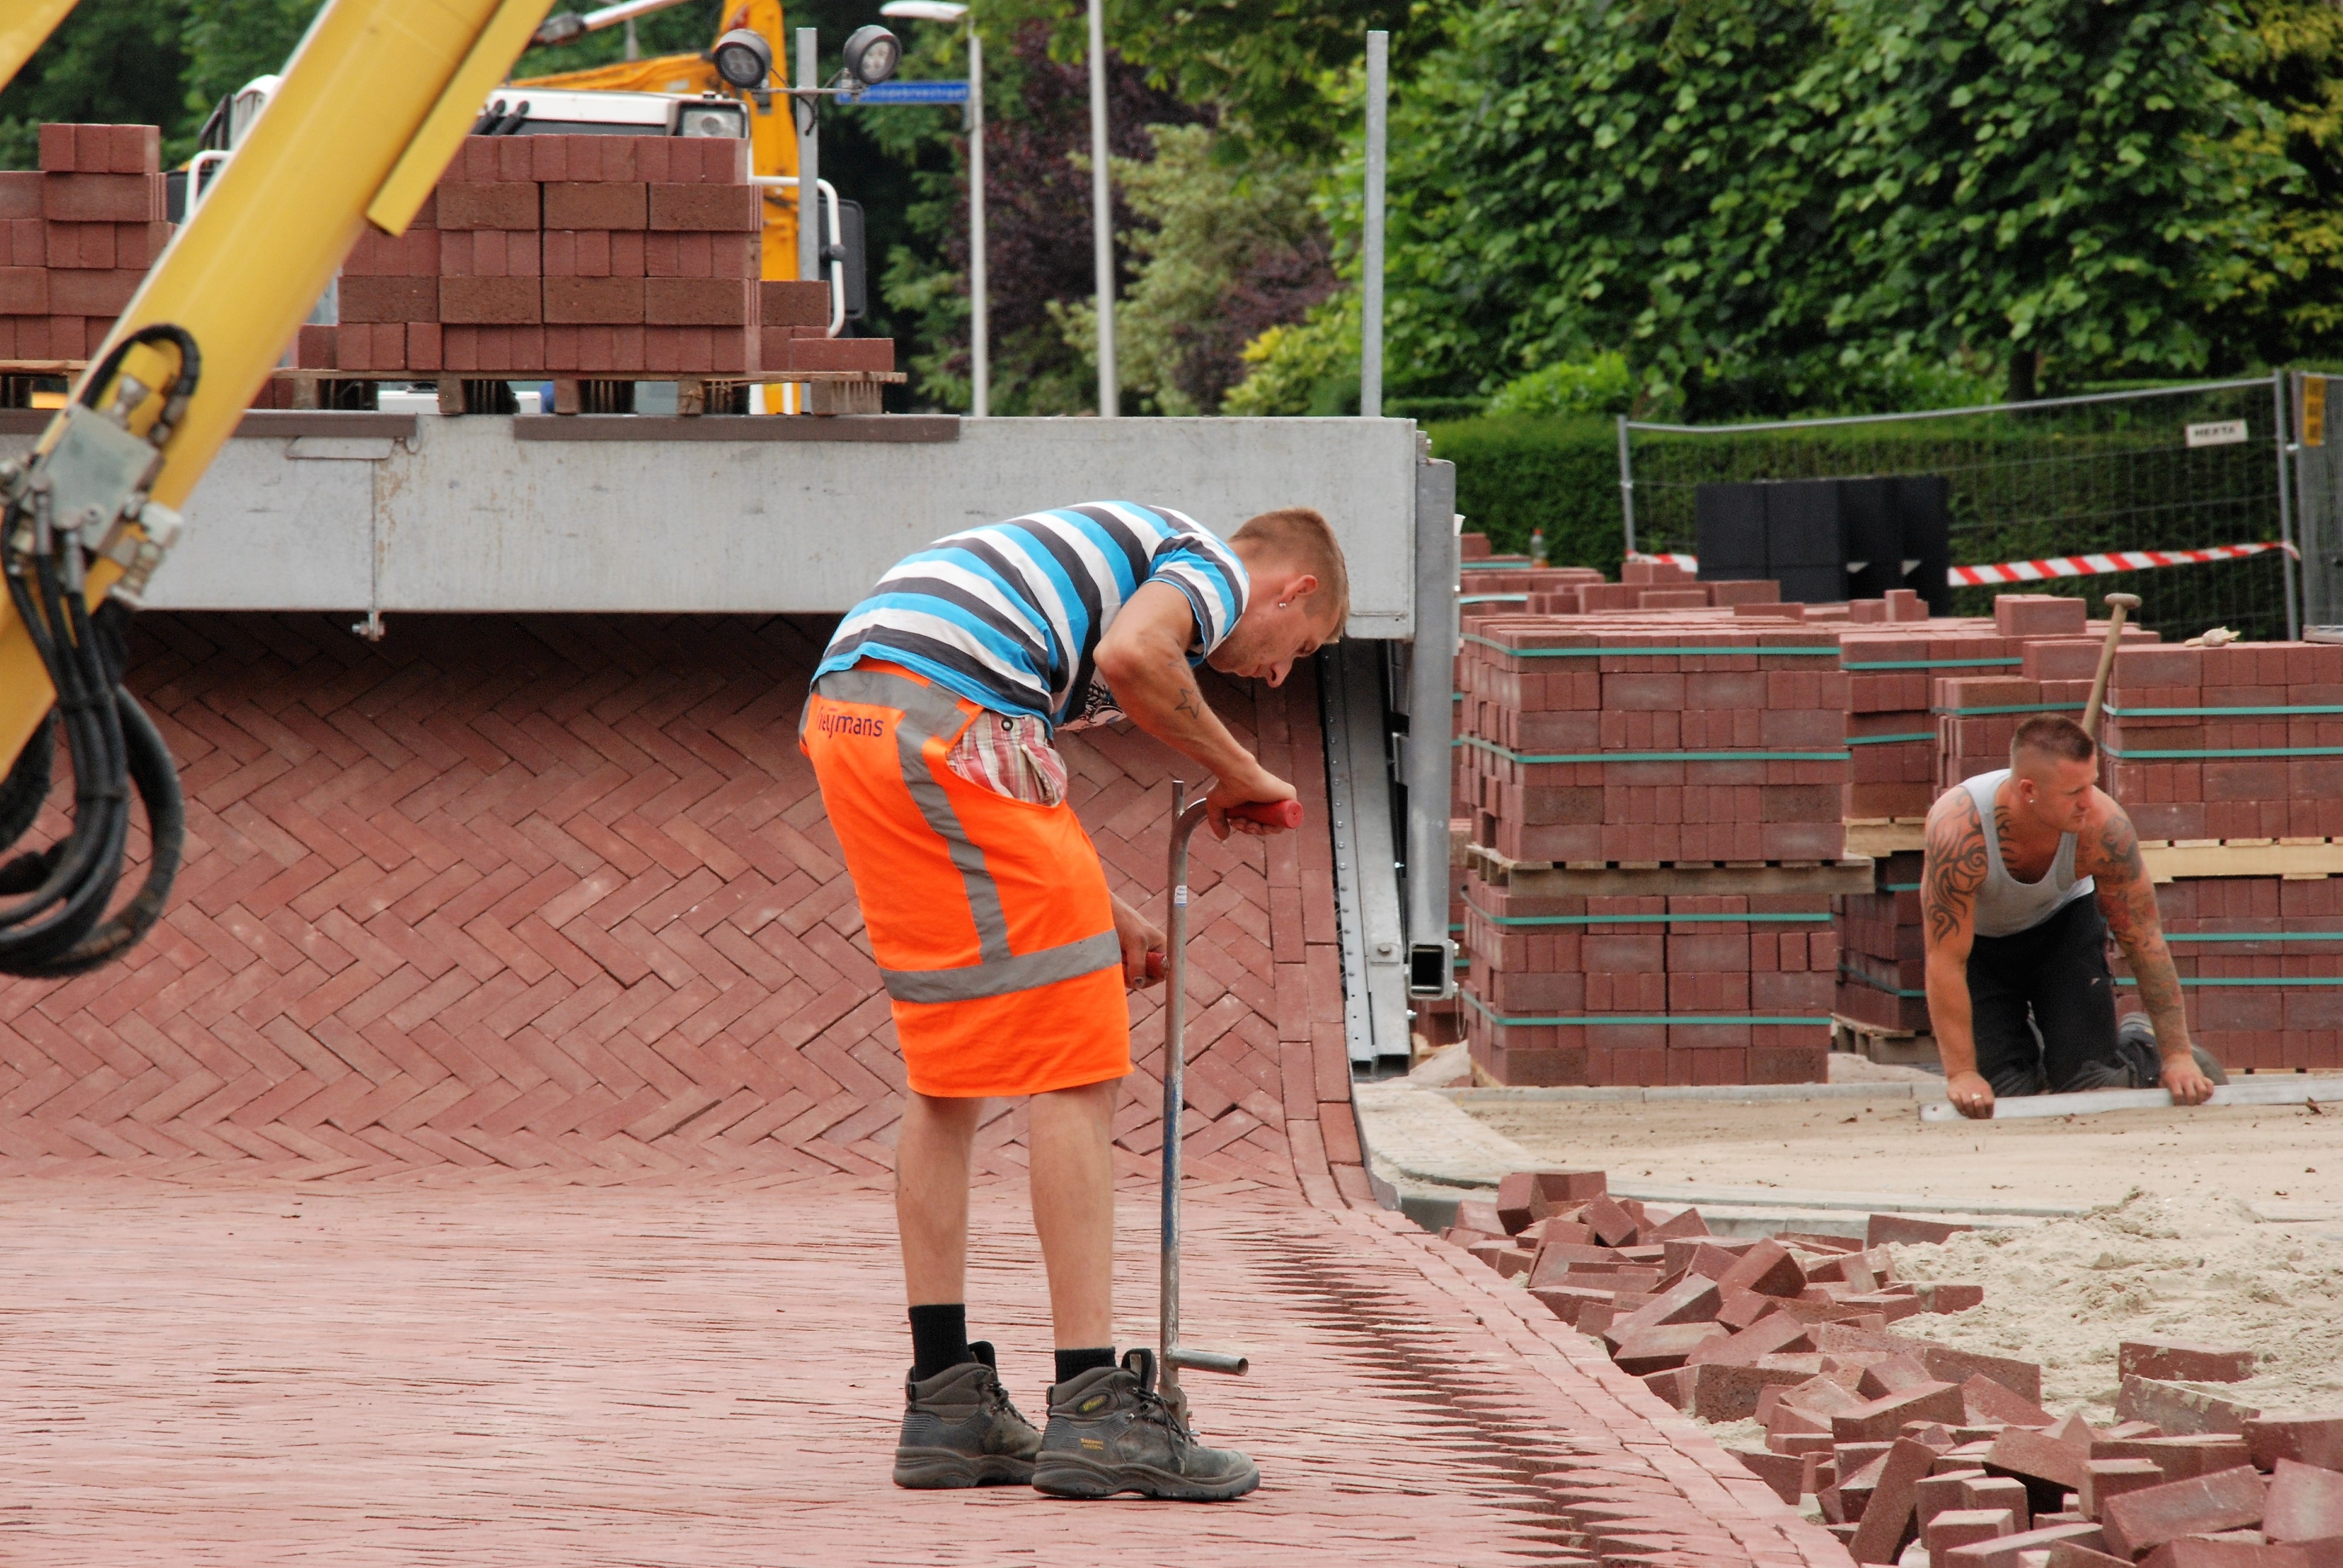
road, street, stone, machine, new, renovation, technique, construction worker, vowel, streets maker, bricklayer